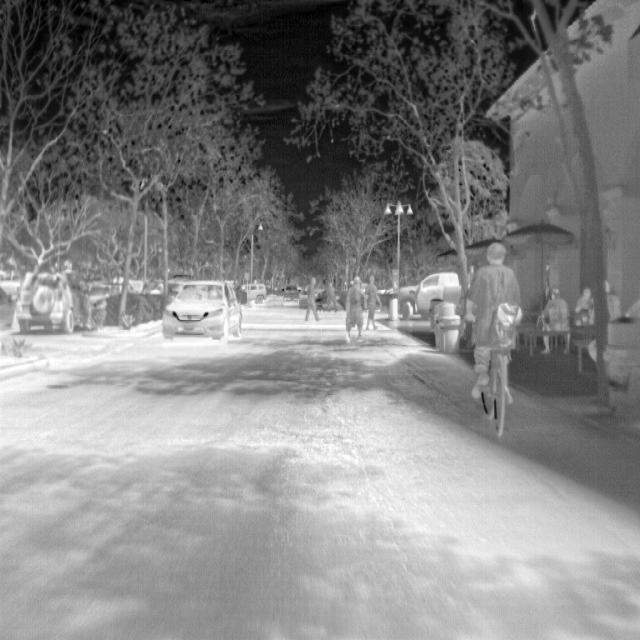
Detected objects:
label: person
label: person
label: person
label: person
label: person
label: person
label: person
label: person